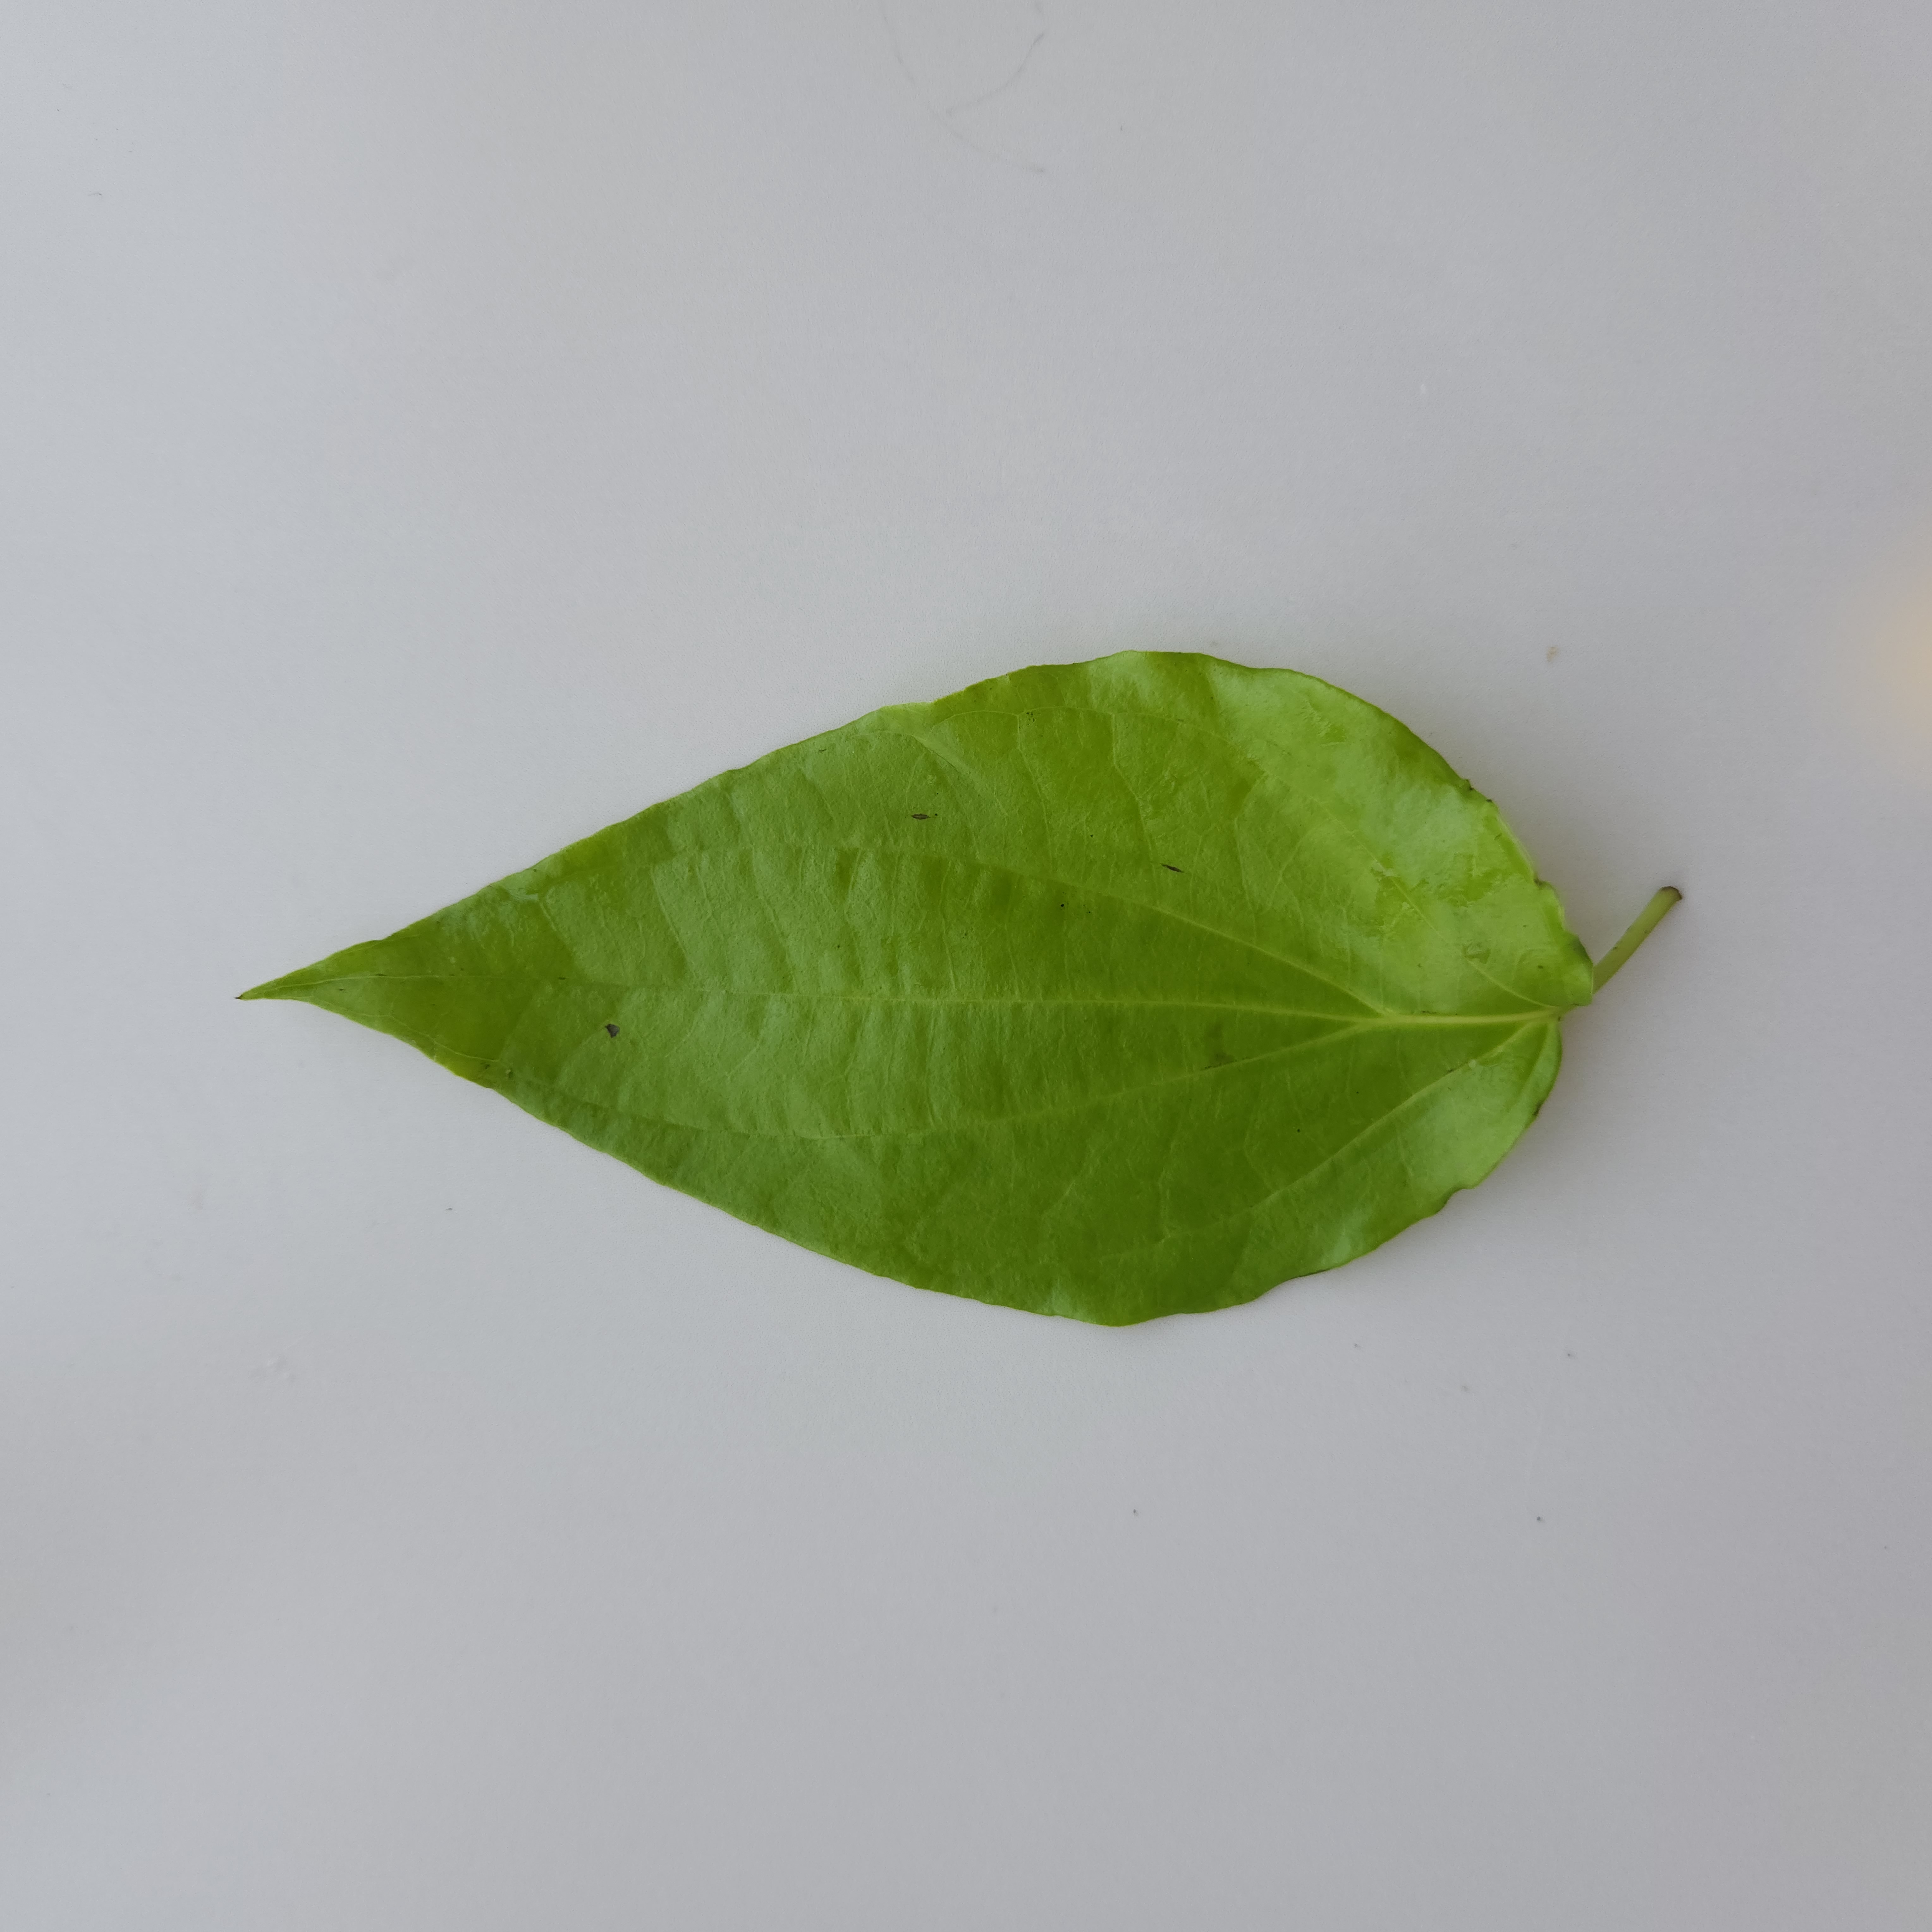
Label: Healthy